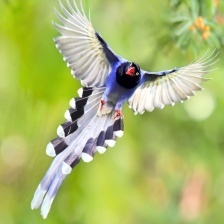
Species: TAIWAN MAGPIE
Scientific name: UROCISSA CAERULEA
ImageNet parent category: magpie